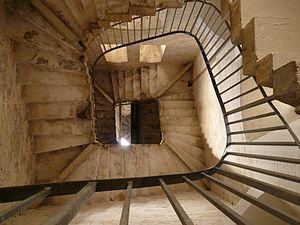
Les monuments représentant Otto von Bismarck, principal acteur de l'unification allemande, chancelier prussien et 1ᵉʳ chancelier de l'Empire allemand, sont particulièrement nombreux dans le monde germanique. Cela va de simples plaques commémoratives, à des monuments comportant plusieurs statues, comme le monument national Bismarck de Berlin. Ce type de monuments est très répandu, seul les monuments en l'honneur des guerres dites d'unification : guerre des duchés de 1864, guerre austro-prussienne et la guerre franco-allemande de 1870 et ceux représentant l'empereur Guillaume Iᵉʳ sont plus nombreux. Les monuments en l'honneur de Bismarck sont des signes visibles du véritable culte qui a entouré le chancelier pendant la période de l'empire allemand.